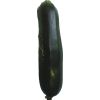
Label: dark_zucchini